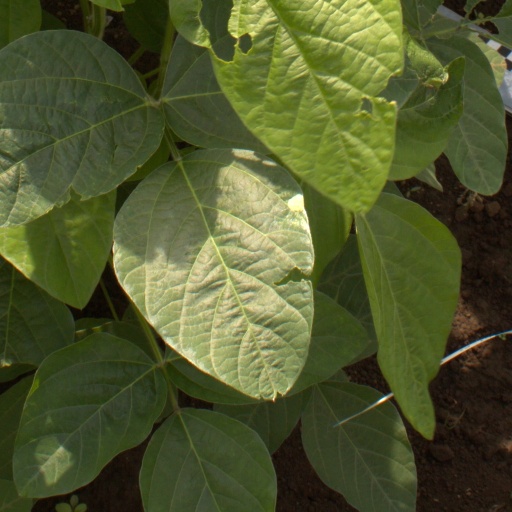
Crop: soybean